History of the Chicago Bears

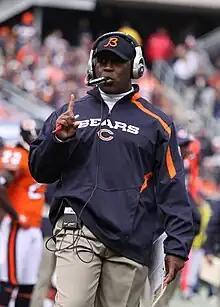
Lovie Smith coached the Bears from 2004 to 2012.

With Lovie Smith, former defensive coordinator for the St. Louis Rams, as their new head coach, the Bears made plans for the 2004 season. Since hiring Smith, all personnel moves made by general manager Jerry Angelo had an overwhelming degree of success. Under Lovie Smith, the Bears achieved a cumulative record of 63–49, including two playoff wins and two playoff losses, one of which was Super Bowl XLI in 2007.